Library of Congress

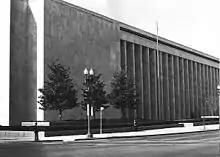
James Madison Memorial Building opened in 1980

Putnam established the Legislative Reference Service (LRS) in 1914 as a separative administrative unit of the library. Based on the Progressive Era's philosophy of science to be used to solve problems, and modeled after successful research branches of state legislatures, the LRS would provide informed answers to Congressional research inquiries on almost any topic. Congress passed in 1925 an act allowing the Library of Congress to establish a trust fund board to accept donations and endowments, giving the library a role as a patron of the arts. The library received donations and endowments by such prominent wealthy individuals as John D. Rockefeller, James B. Wilbur, and Archer M. Huntington. Gertrude Clarke Whittall donated five Stradivarius violins to the library. Elizabeth Sprague Coolidge's donations paid for a concert hall to be constructed within the Library of Congress building and an honorarium established for the Music Division to pay live performers for concerts. A number of chairs and consultantships were established from the donations, the most well-known of which is the Poet Laureate Consultant.